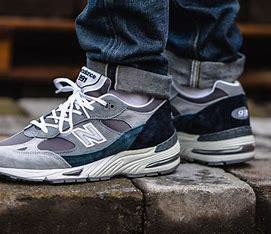
Brand: New
Model: Balance New Balance 991 Made In England Marathon